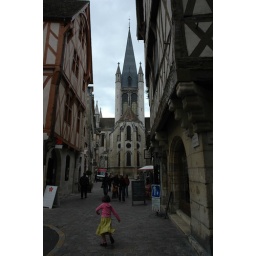
little girl in pink and green